Ryomgård railway station

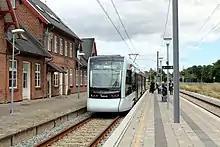
Train from Aarhus light rail at Ryomgård station in 2020.

From 2016 to 2019, the station was temporarily closed along with the Grenaa railway line while it was being reconstructed and electrified to form part of the Aarhus light rail system, a tram-train network combining tram lines in the city of Aarhus with operation on railway lines in the surrounding countryside. Since 2019, the station has been served by Line L1 of the Aarhus light rail network, operated by the multinational transportation company Keolis.